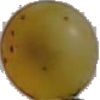
Label: Grape White 3